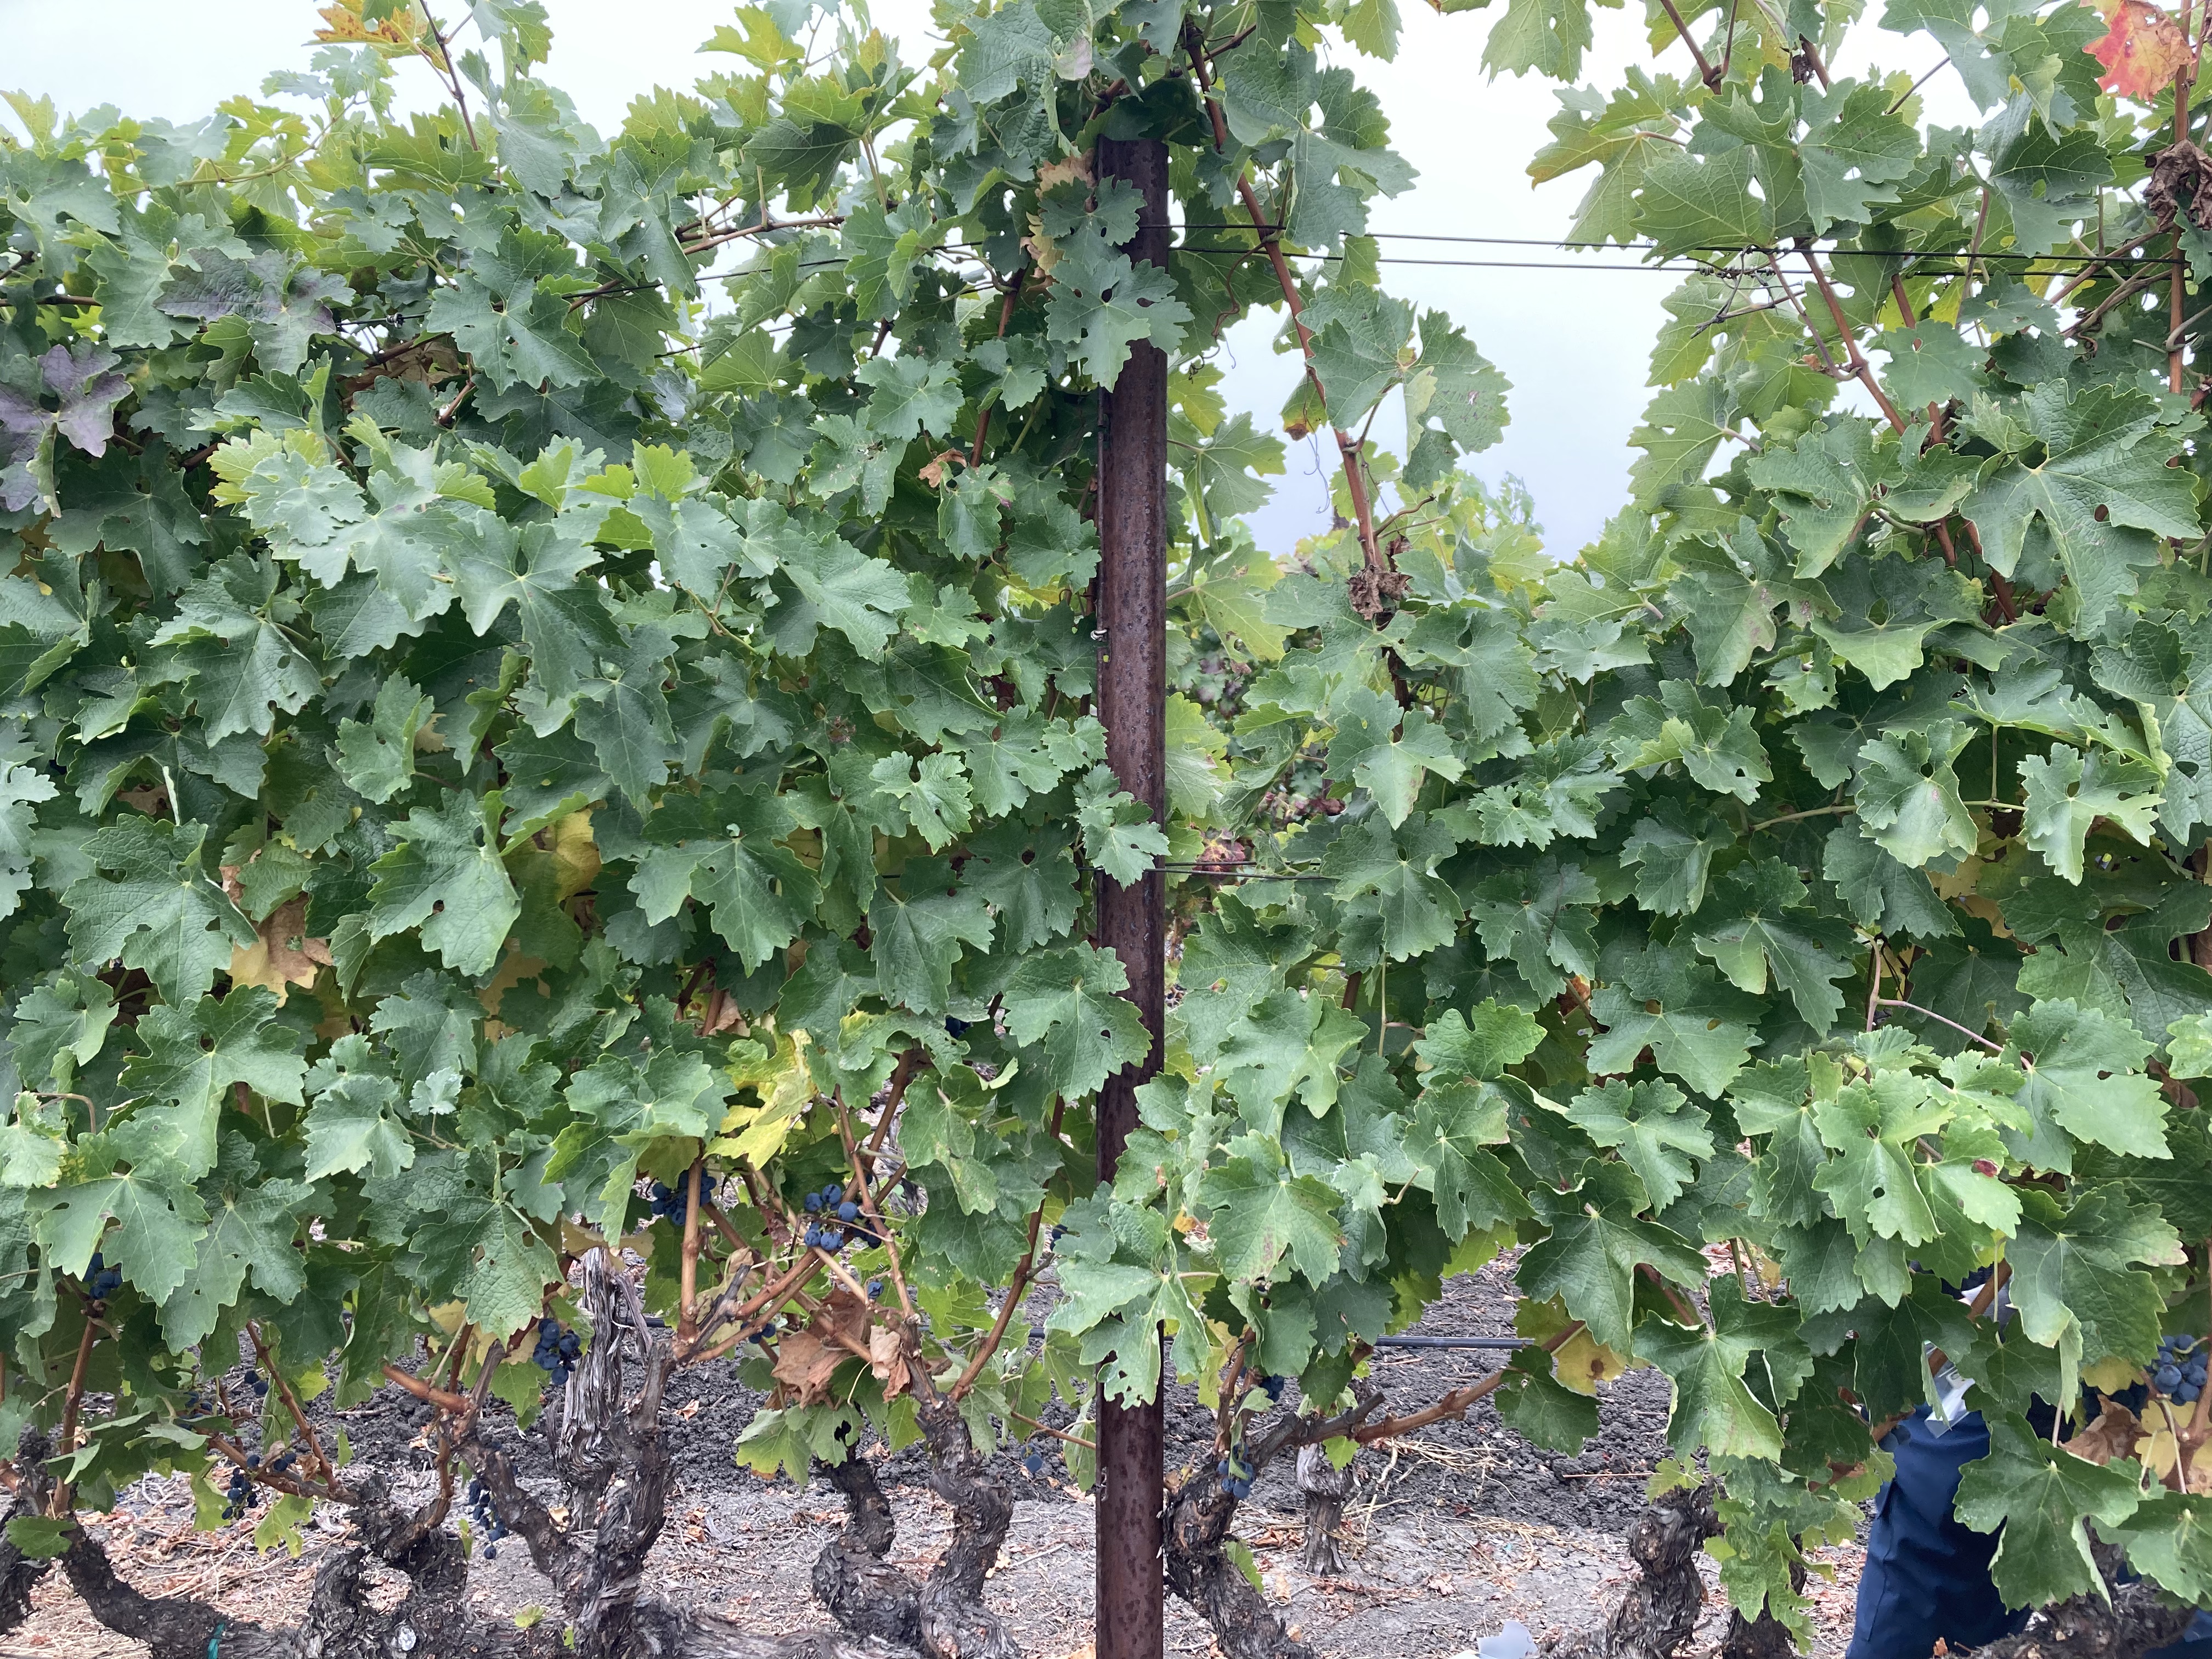
Label: No Virus